Gamble-Skogmo

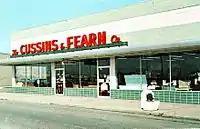
Cussins & Fearn Co., Northern Lights Shopping Center, Columbus, Ohio

The Cussins & Fearn Company was a chain of stores that sold a wide variety of items including hardware, housewares, plumbing and heating, automotive, appliances, farm supplies, furniture and many other hardlines products. The store format was similar to that of Gambles Stores. The company was founded in 1893 by Charles D. Cussins and William A. Fearn. By 1947, the chain had 30 stores and 44 stores at its peak, all of which were company owned and located in Ohio. Cussins & Fearn was purchased by Founders, Inc., a Gamble-Skogmo-affiliated holding company, in 1960. All Cussins and Fearn Stores were phased out by the early 1970s due to the success of Cussins & Fearn's Buckeye Mart discount department stores.